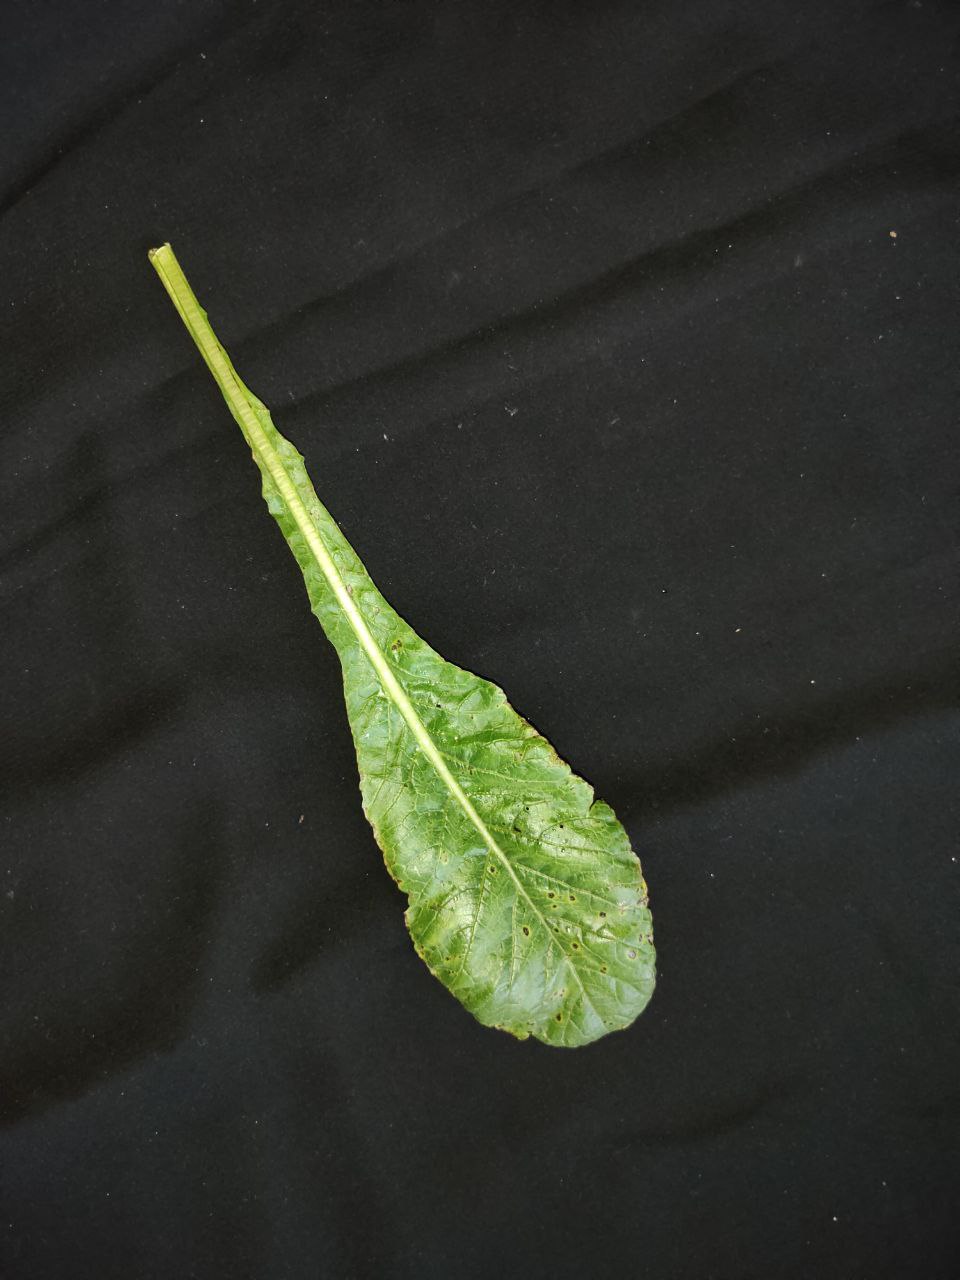
Label: Black leaf spot